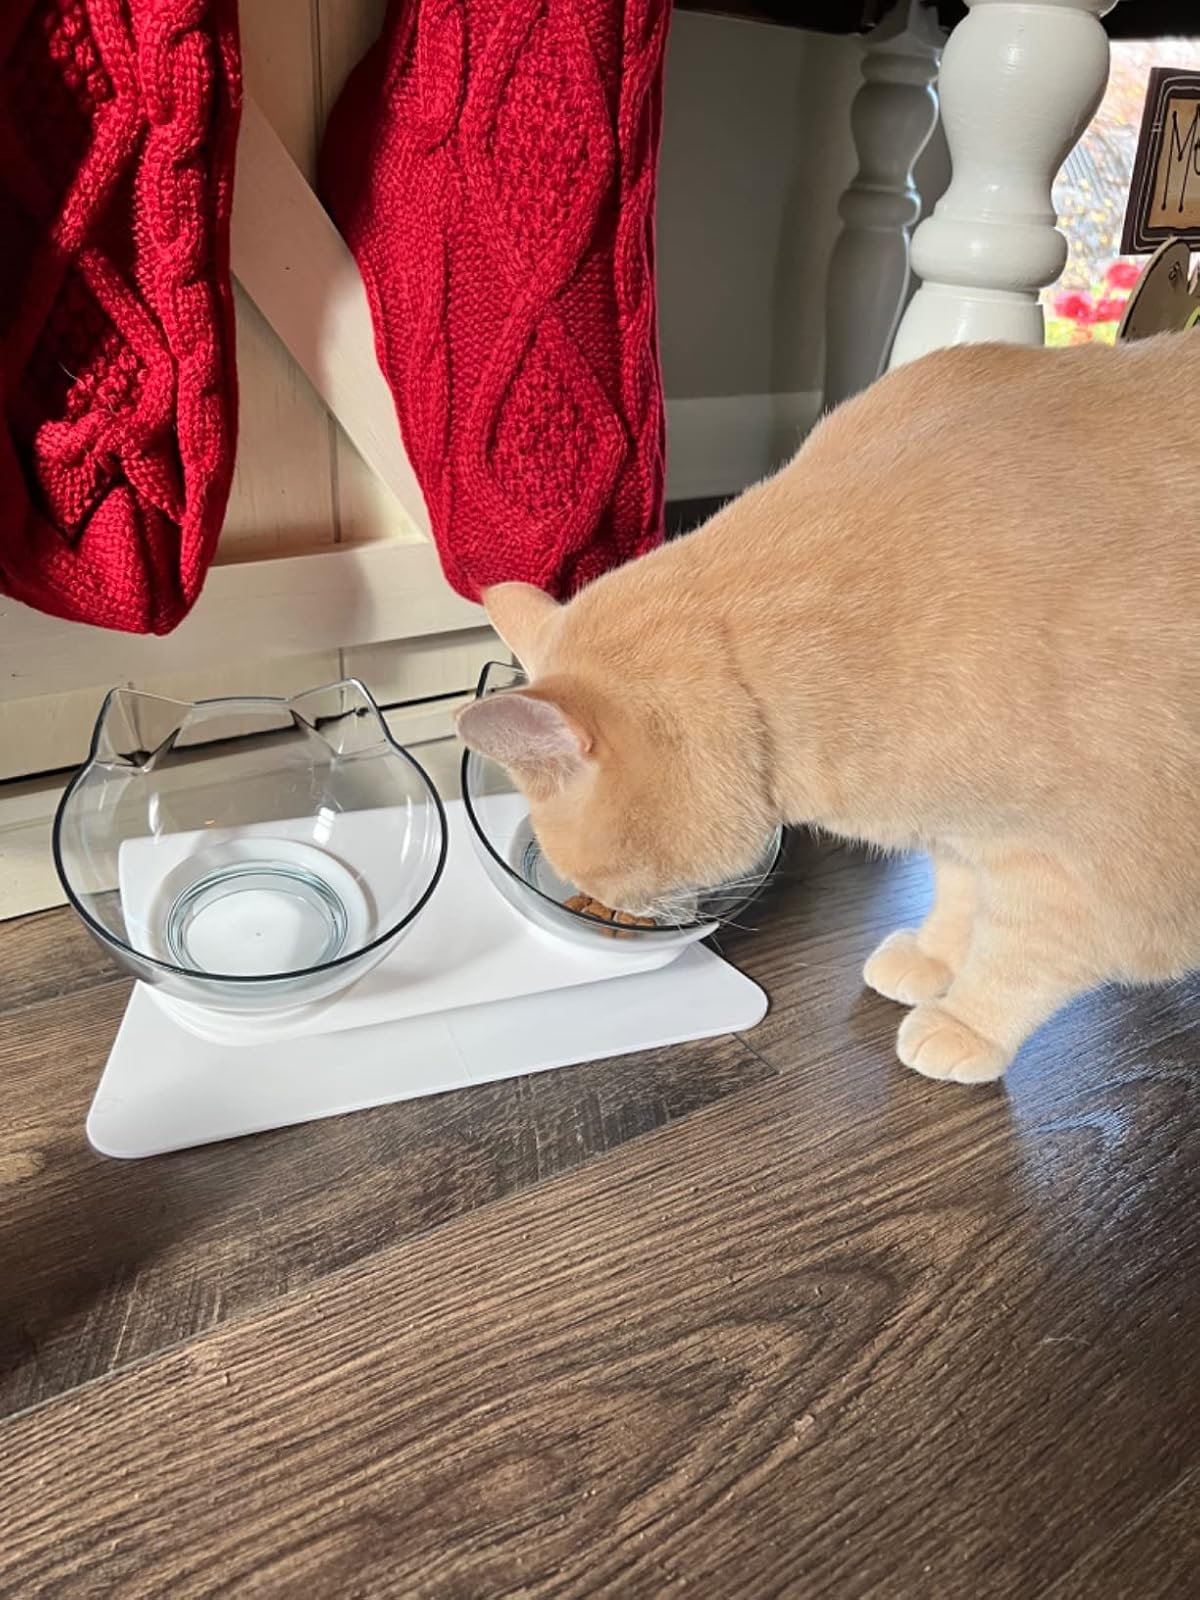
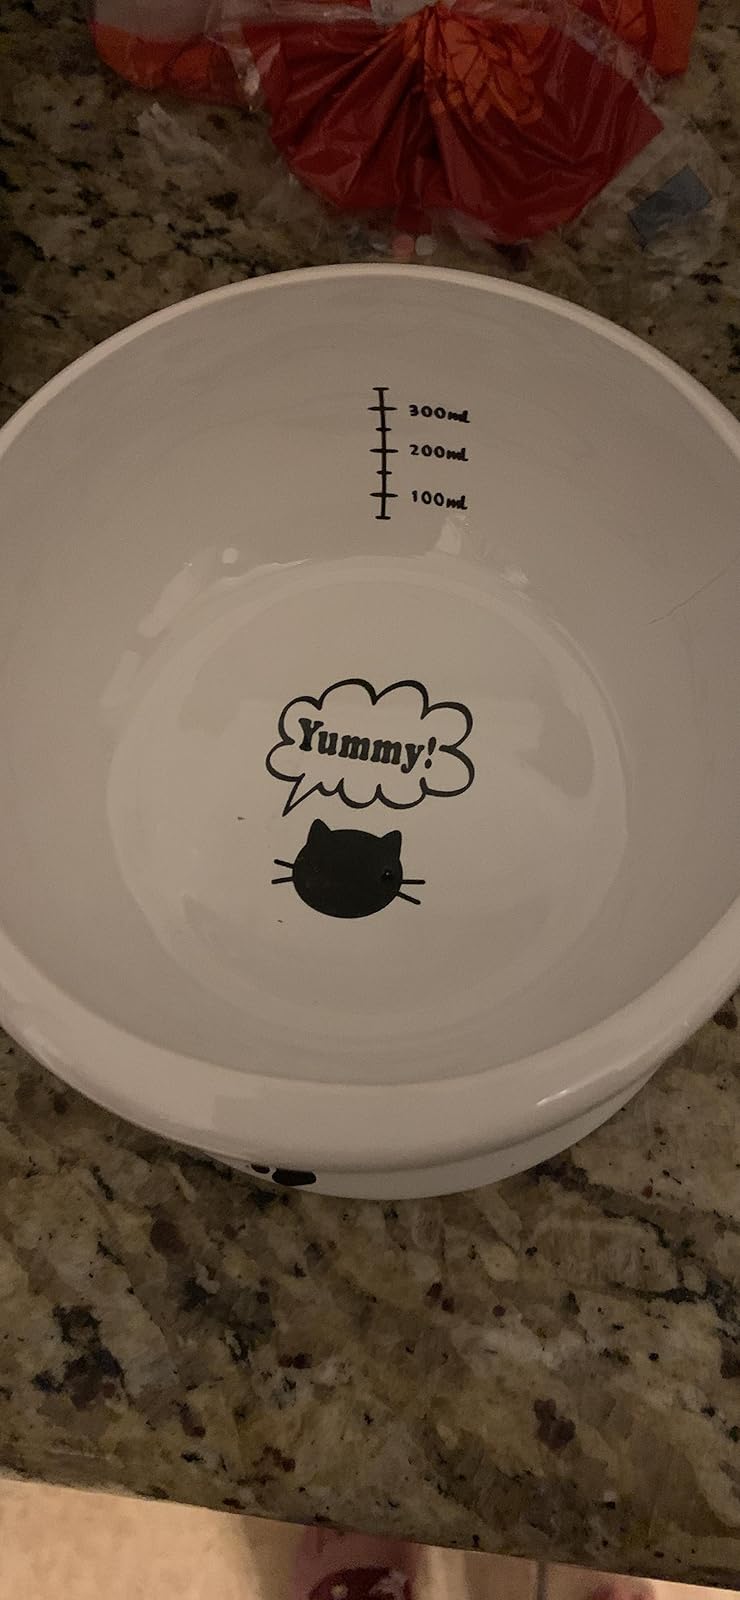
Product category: items_bowl
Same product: no